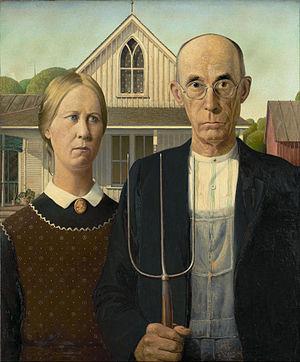
Le régionalisme américain est un courant artistique propre aux États-Unis, caractérisant principalement la peinture et plus généralement les arts visuels, durant l'entre-deux-guerres, et figurant des scènes de genre rurales, puisant ses thèmes dans les petites villes du Midwest et du Sud.